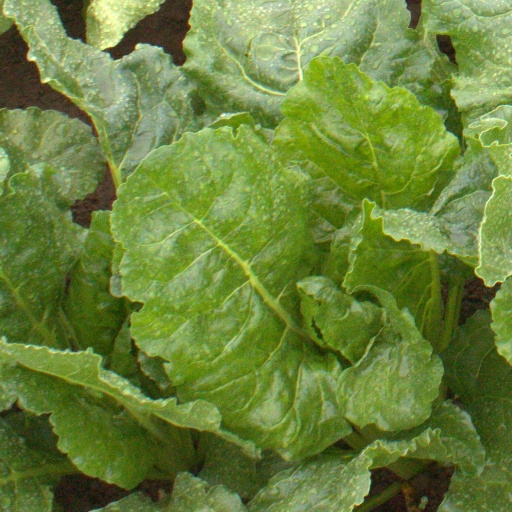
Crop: sugar beet